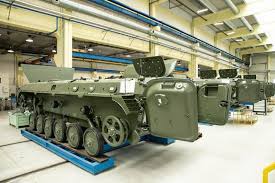
Label: BMP-1